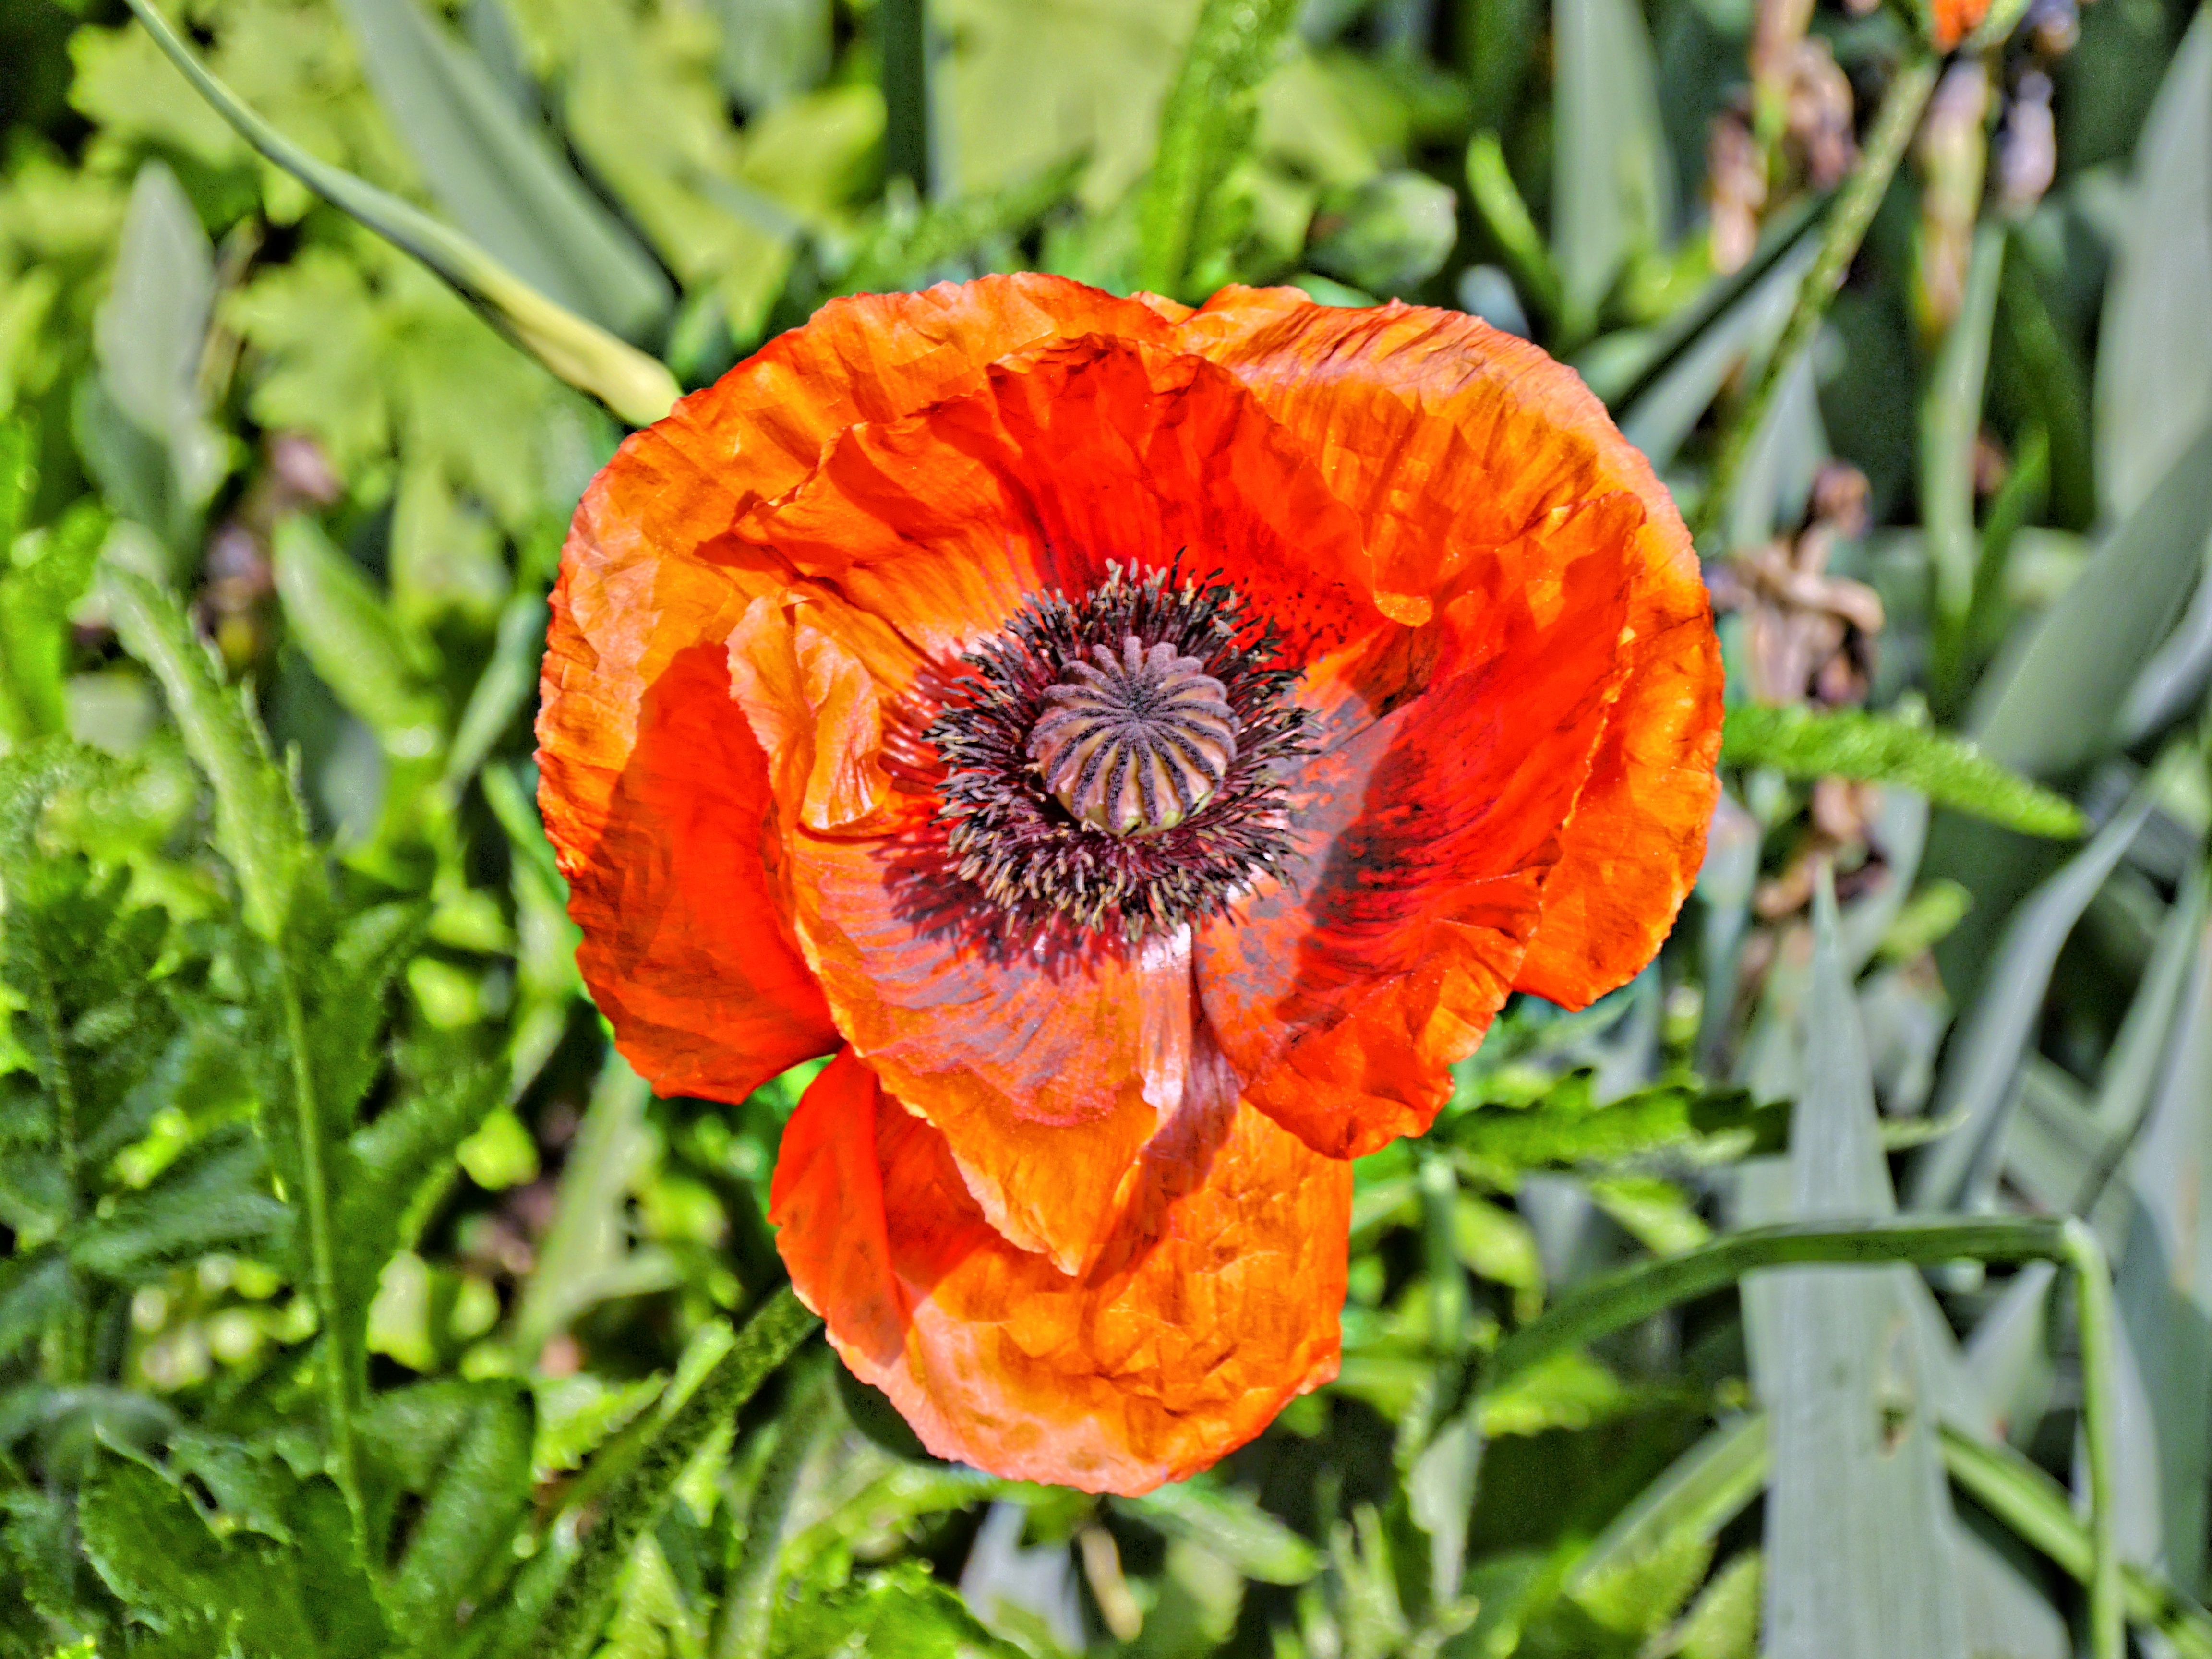
nature, blossom, plant, field, meadow, flower, petal, bloom, red, botany, flora, wildflower, poppy, coquelicot, macro photography, flowering plant, annual plant, land plant, poppy family